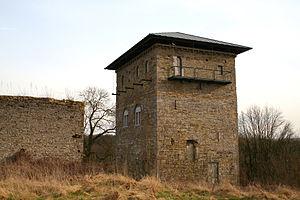
Saint-Martin (Belgique), le donjon de Villeret (XIIIe siècle).
Villeret est un hameau de la commune belge de Jemeppe-sur-Sambre située en Région wallonne dans la province de Namur. Il fait partie de la section de Saint-Martin et se trouve au bord de la Ligne, un ruisseau qui se jette dans l’Orneau.
Le donjon de Villeret est une ancienne tour fortifiée du XIIIᵉ siècle, situé en bordure de la Ligne, dans le hameau belge de Villeret, au nord-est du village de Saint-Martin ; cet ancien donjon est inscrit au Patrimoine majeur de Wallonie.
Cette page regroupe l'ensemble du patrimoine immobilier classé de la ville belge de Jemeppe-sur-Sambre.